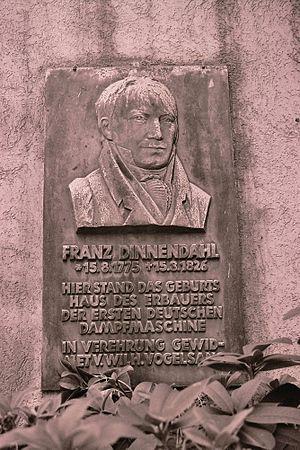
Johann Dinnendahl, né le 6 juin 1780 à Horst et mort le 28 octobre 1849 à Minden, est un ingénieur allemand.
Franz Dinnendahl, né le 20 août 1775 à Horst et mort le 15 août 1826 dans la même ville, est un ingénieur allemand qui a construit la première machine à vapeur dans la région de la Ruhr en 1803.